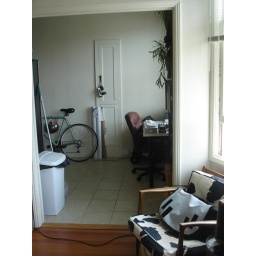
chair by the window